Hazelwood (Upper Marlboro, Maryland)

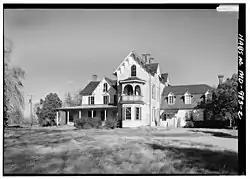
Hazelwood, 1989 HABS Photo

Hazelwood is a historic home located outside Upper Marlboro, Prince George's County, Maryland, United States. The home is a large asymmetrical frame dwelling, built in three discrete sections over a long period of time. They are: a low gambrel-roofed section dating from the 18th century, about 1770; a gable-roofed Federal-style dwelling dating from the very early 19th century; and a tall gable-front Italianate-style central section constructed about 1860. The house stands on high ground west of and overlooking the site of historic Queen Anne town on the Patuxent River. Also on the property are several domestic and agricultural outbuildings, and the reputed sites of two cemeteries.